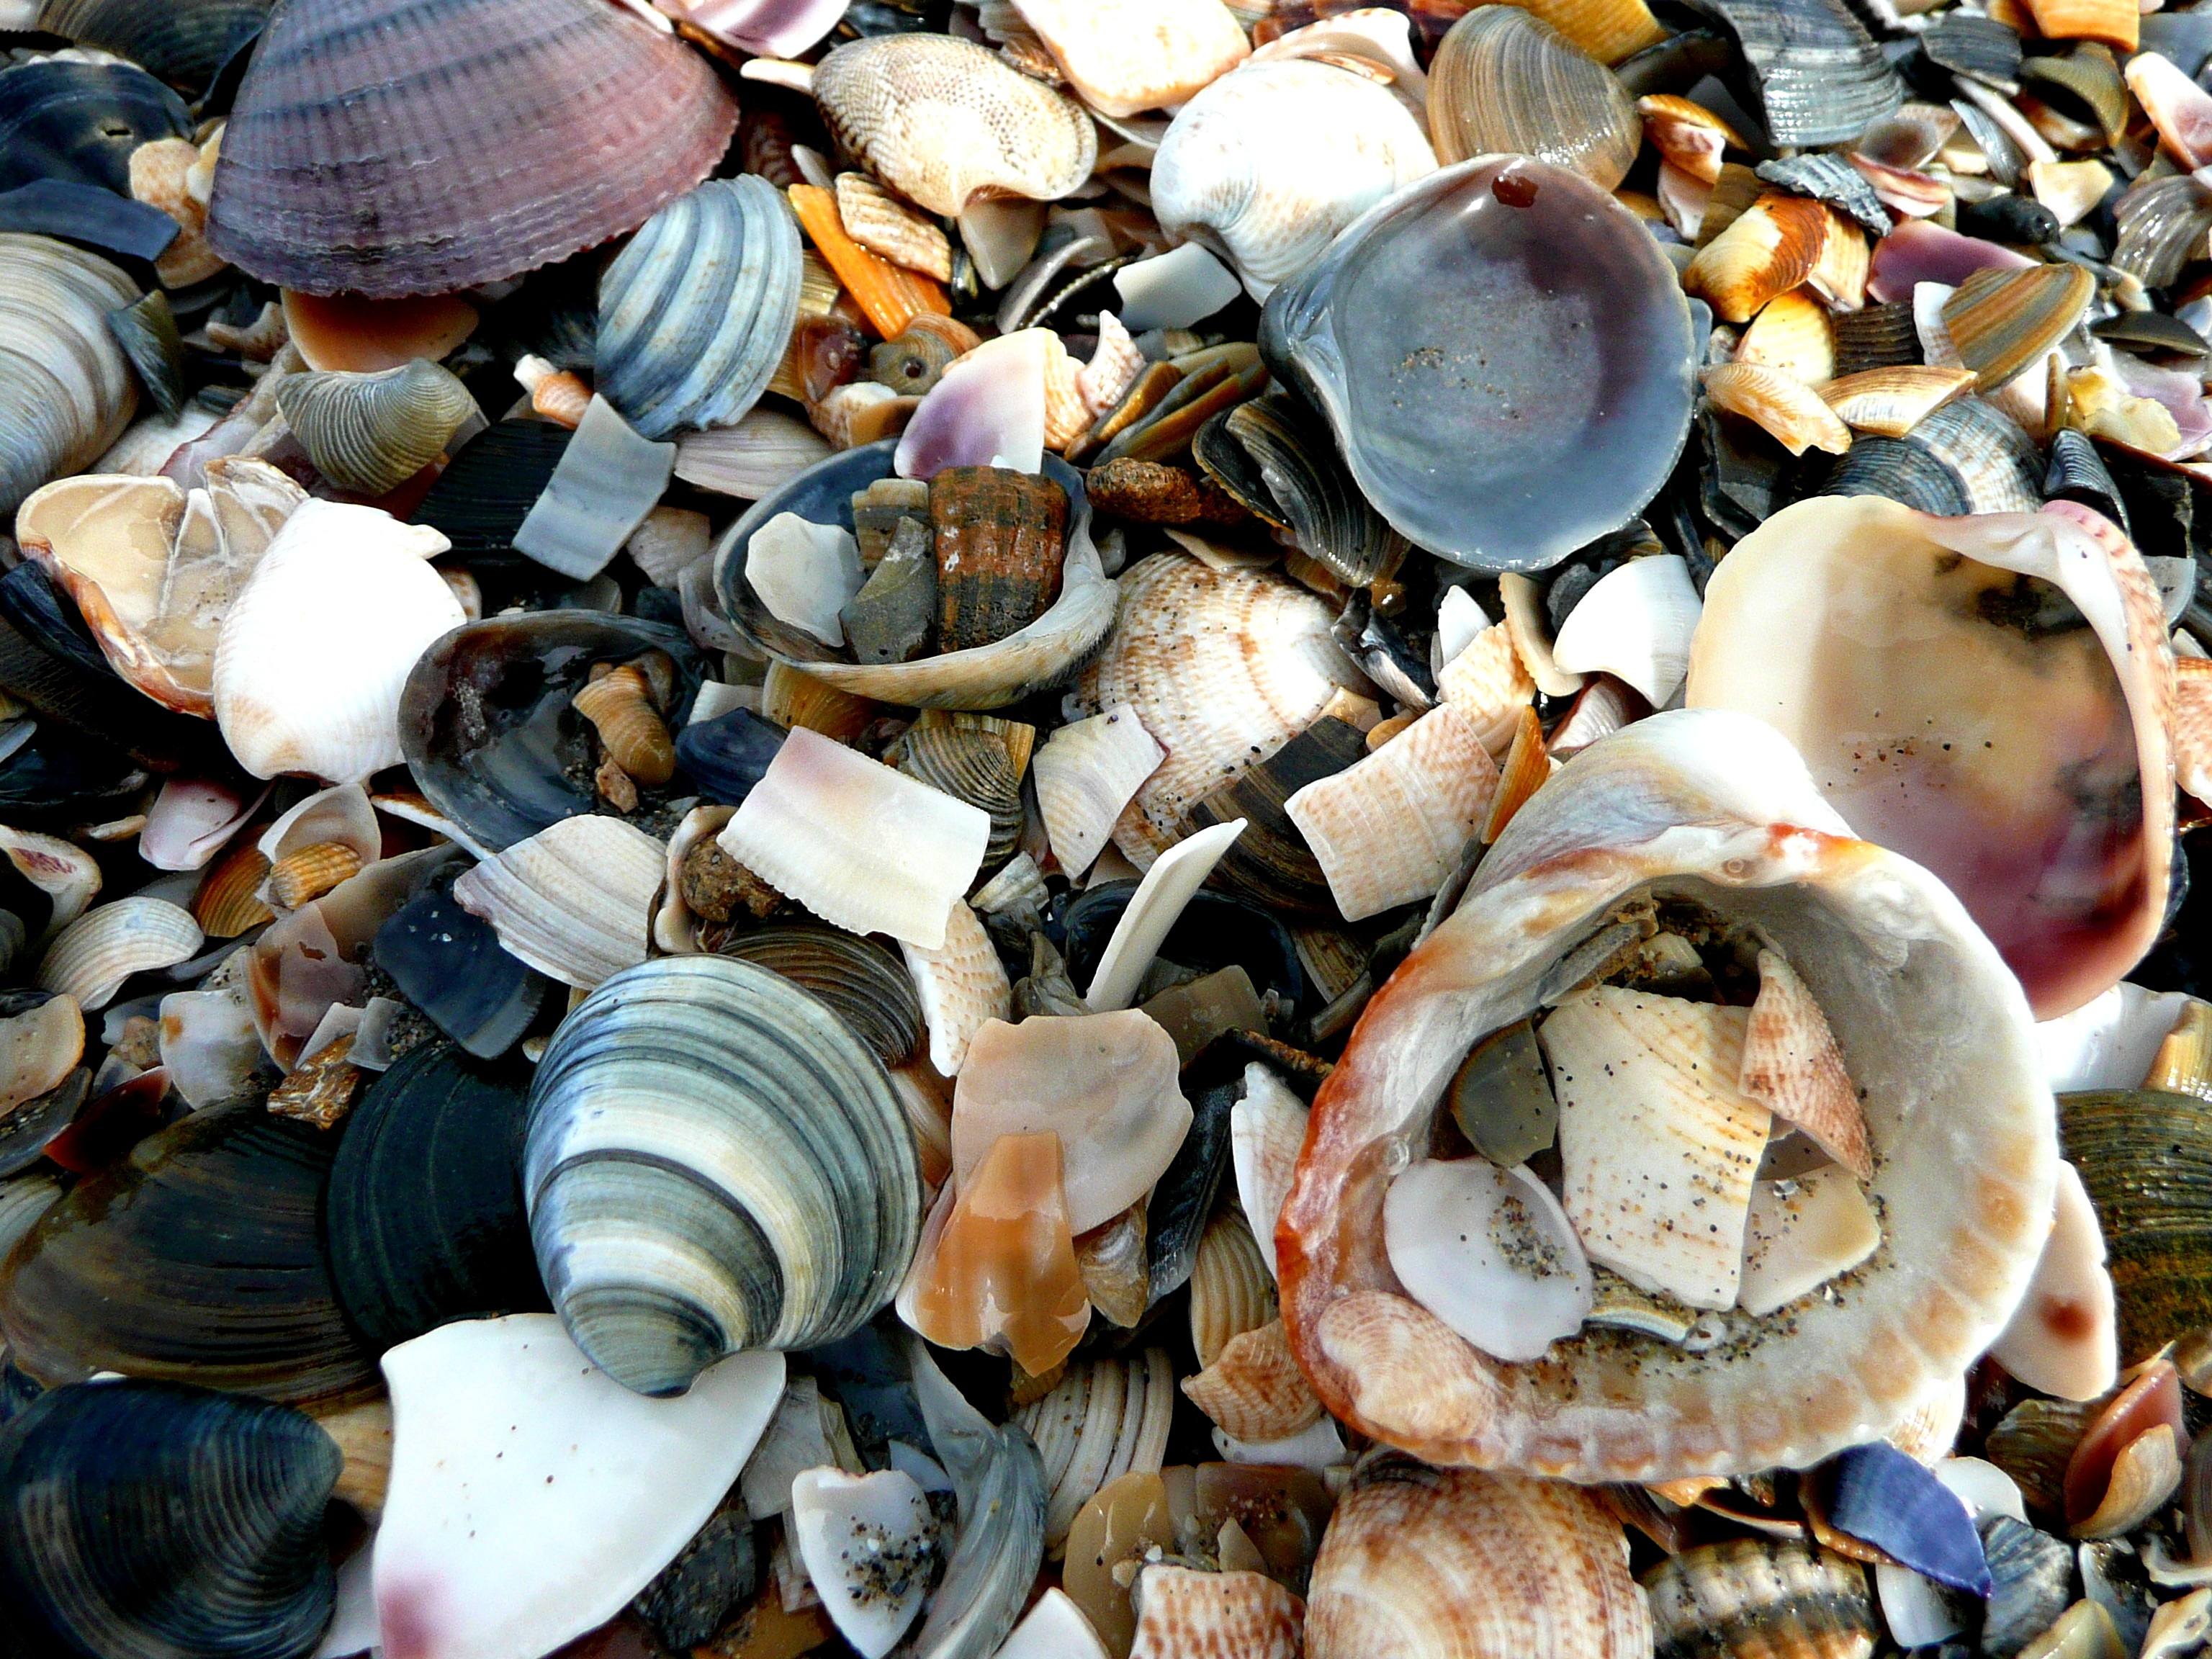
beach, food, autumn, seafood, material, invertebrate, seashell, clam, cockle, mussels, shard, sea snail, clams oysters mussels and scallops